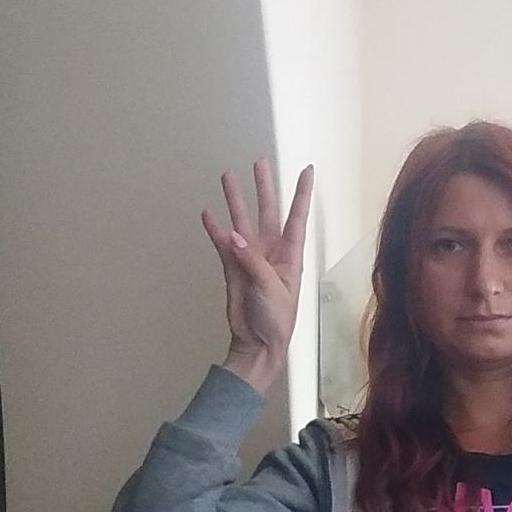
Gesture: four